Catharine Pendrel

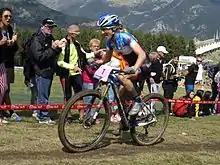
Pendrel at the 2015 UCI Mountain Bike & Trials World Championships.

Pendrel followed up Olympic disappointment with a great result in her next major multi-sport event the 2014 Commonwealth Games in Glasgow. There she won the gold medal in the women's mountain bike event while teammate Emily Batty followed her for a Canadian one-two finish on the podium. She then took her second World Championship title that September in Hafjell, Norway.